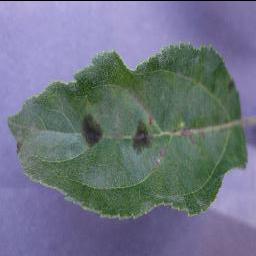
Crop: apple
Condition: scab